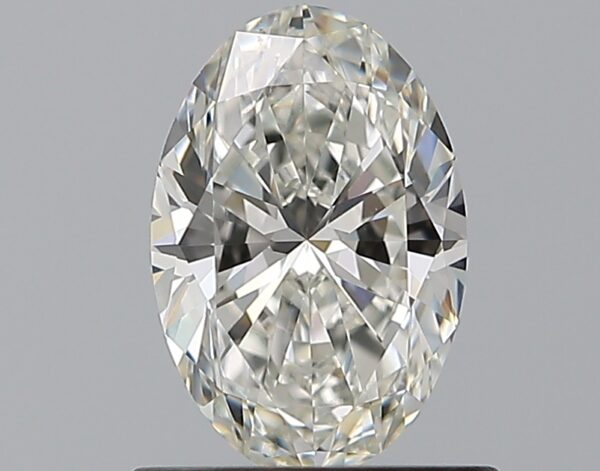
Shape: oval
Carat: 0.8
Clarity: VS2
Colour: H
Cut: EX
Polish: EX
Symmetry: EX
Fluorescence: N
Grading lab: GIA
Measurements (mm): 7.64 x 5.08 x 3.2